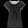
Label: T - shirt / top